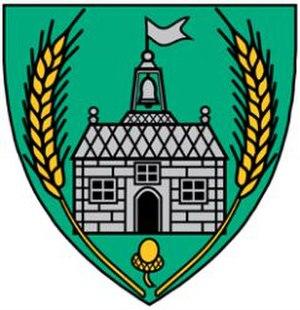
Hausleiten est une commune autrichienne du district de Korneuburg en Basse-Autriche.